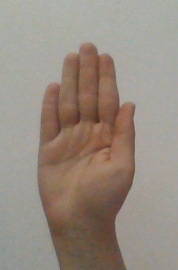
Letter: seen